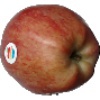
Label: Apple Red 1